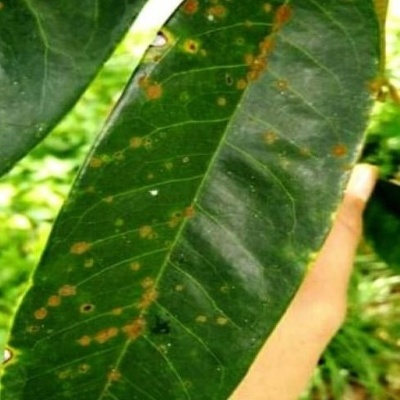
Label: Leaf_Algal